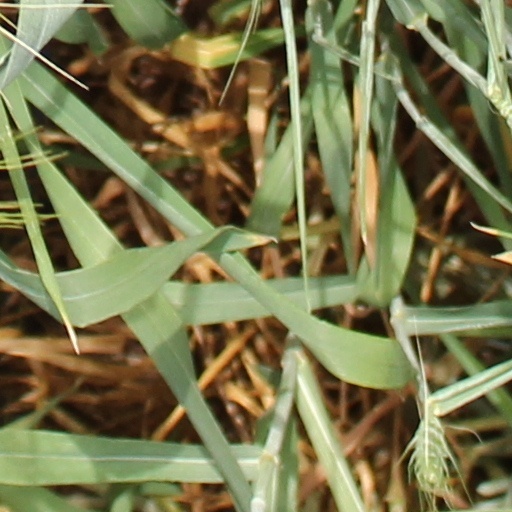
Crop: wheat